The Beatles in India

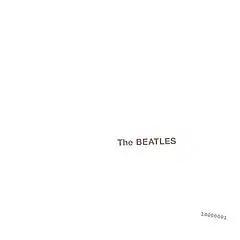
The cover of "The Beatles"

Saltzman recalls that the Beatles were "very close and tight" during his time at the ashram. According to Damodara, however, at times McCartney "talk[ed] mean with George" and appeared to want to be the Beatles' "boss". Donovan taught Lennon a guitar finger-picking technique that McCartney partly mastered also. Lennon used the technique on the Beatles songs "Julia" and "Dear Prudence". Lennon composed "Dear Prudence" to lure Prudence Farrow out of her intense meditation. He said later: "She'd been locked in for three weeks and was trying to reach God quicker than anyone else."